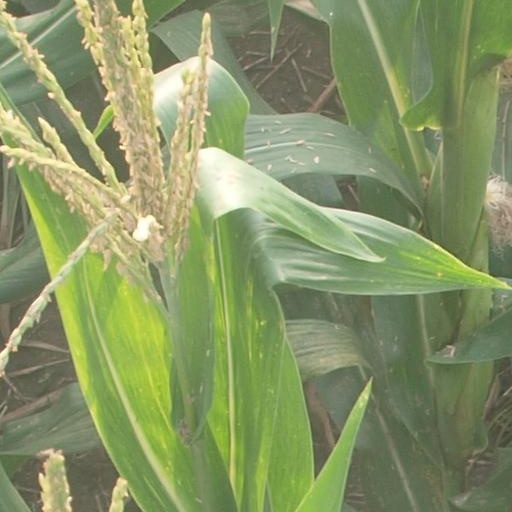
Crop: maize; corn